Chidambara Rahasya

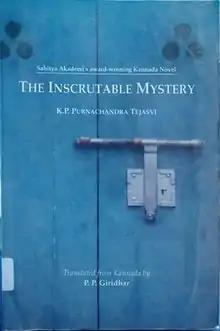
Cover page of English translation, 2011

Chidambara Rahasya is a novel written by "Poornachandra Tejaswi". This novel depicts the state of a small Indian village in humorous manner. This book has murder investigation, caste system, communal riots, blind beliefs, love story, cardamom plants, friendship, youth rebels, land lords, untouchables, politics of the village.